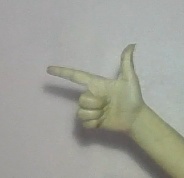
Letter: yaa